Brewster's Millions (1921 film)

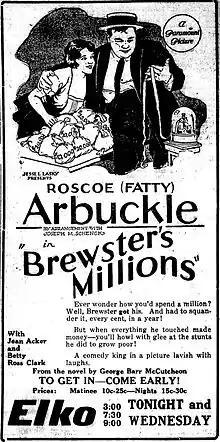
A newspaper advertisement for the film.

Brewster's Millions is a lost 1921 American comedy film starring Fatty Arbuckle. It is an adaptation of the 1902 novel written by George Barr McCutcheon as well as the 1906 Broadway smash hit play of the same name starring Edward Abeles.